Eight-Nation Alliance

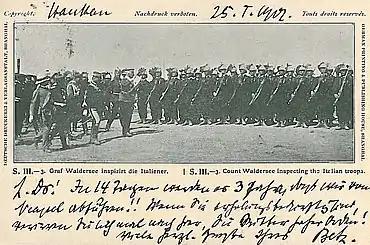
Postcard showing Waldersee inspecting Italian troops

Britain provided 10,000 troops, many of whom were Indian troops, made out of units of Baluchis, Sikhs, Gurkhas, Rajputs and Punjabis. The 1st, 4th, and 14th Sikhs; 3rd Madras Native Infantry, 4th Goorkas, 22nd and 30th Bombay Native Infantry, 24th Punjab Infantry, 1st Madras Pioneers, No. 2 Company Bombay Sappers, No. 3 Company Madras Sappers, No. 4 Company Bengal Sappers, and the 1st Bengal Lancers, among other Indian units, all served during the Rebellion. Numerous Indian soldiers earned the China War Medal 1900 with the "Relief of Pekin" clasp for contributing to the relief of Peking and the International Legations from June 10 to August 14, 1900.